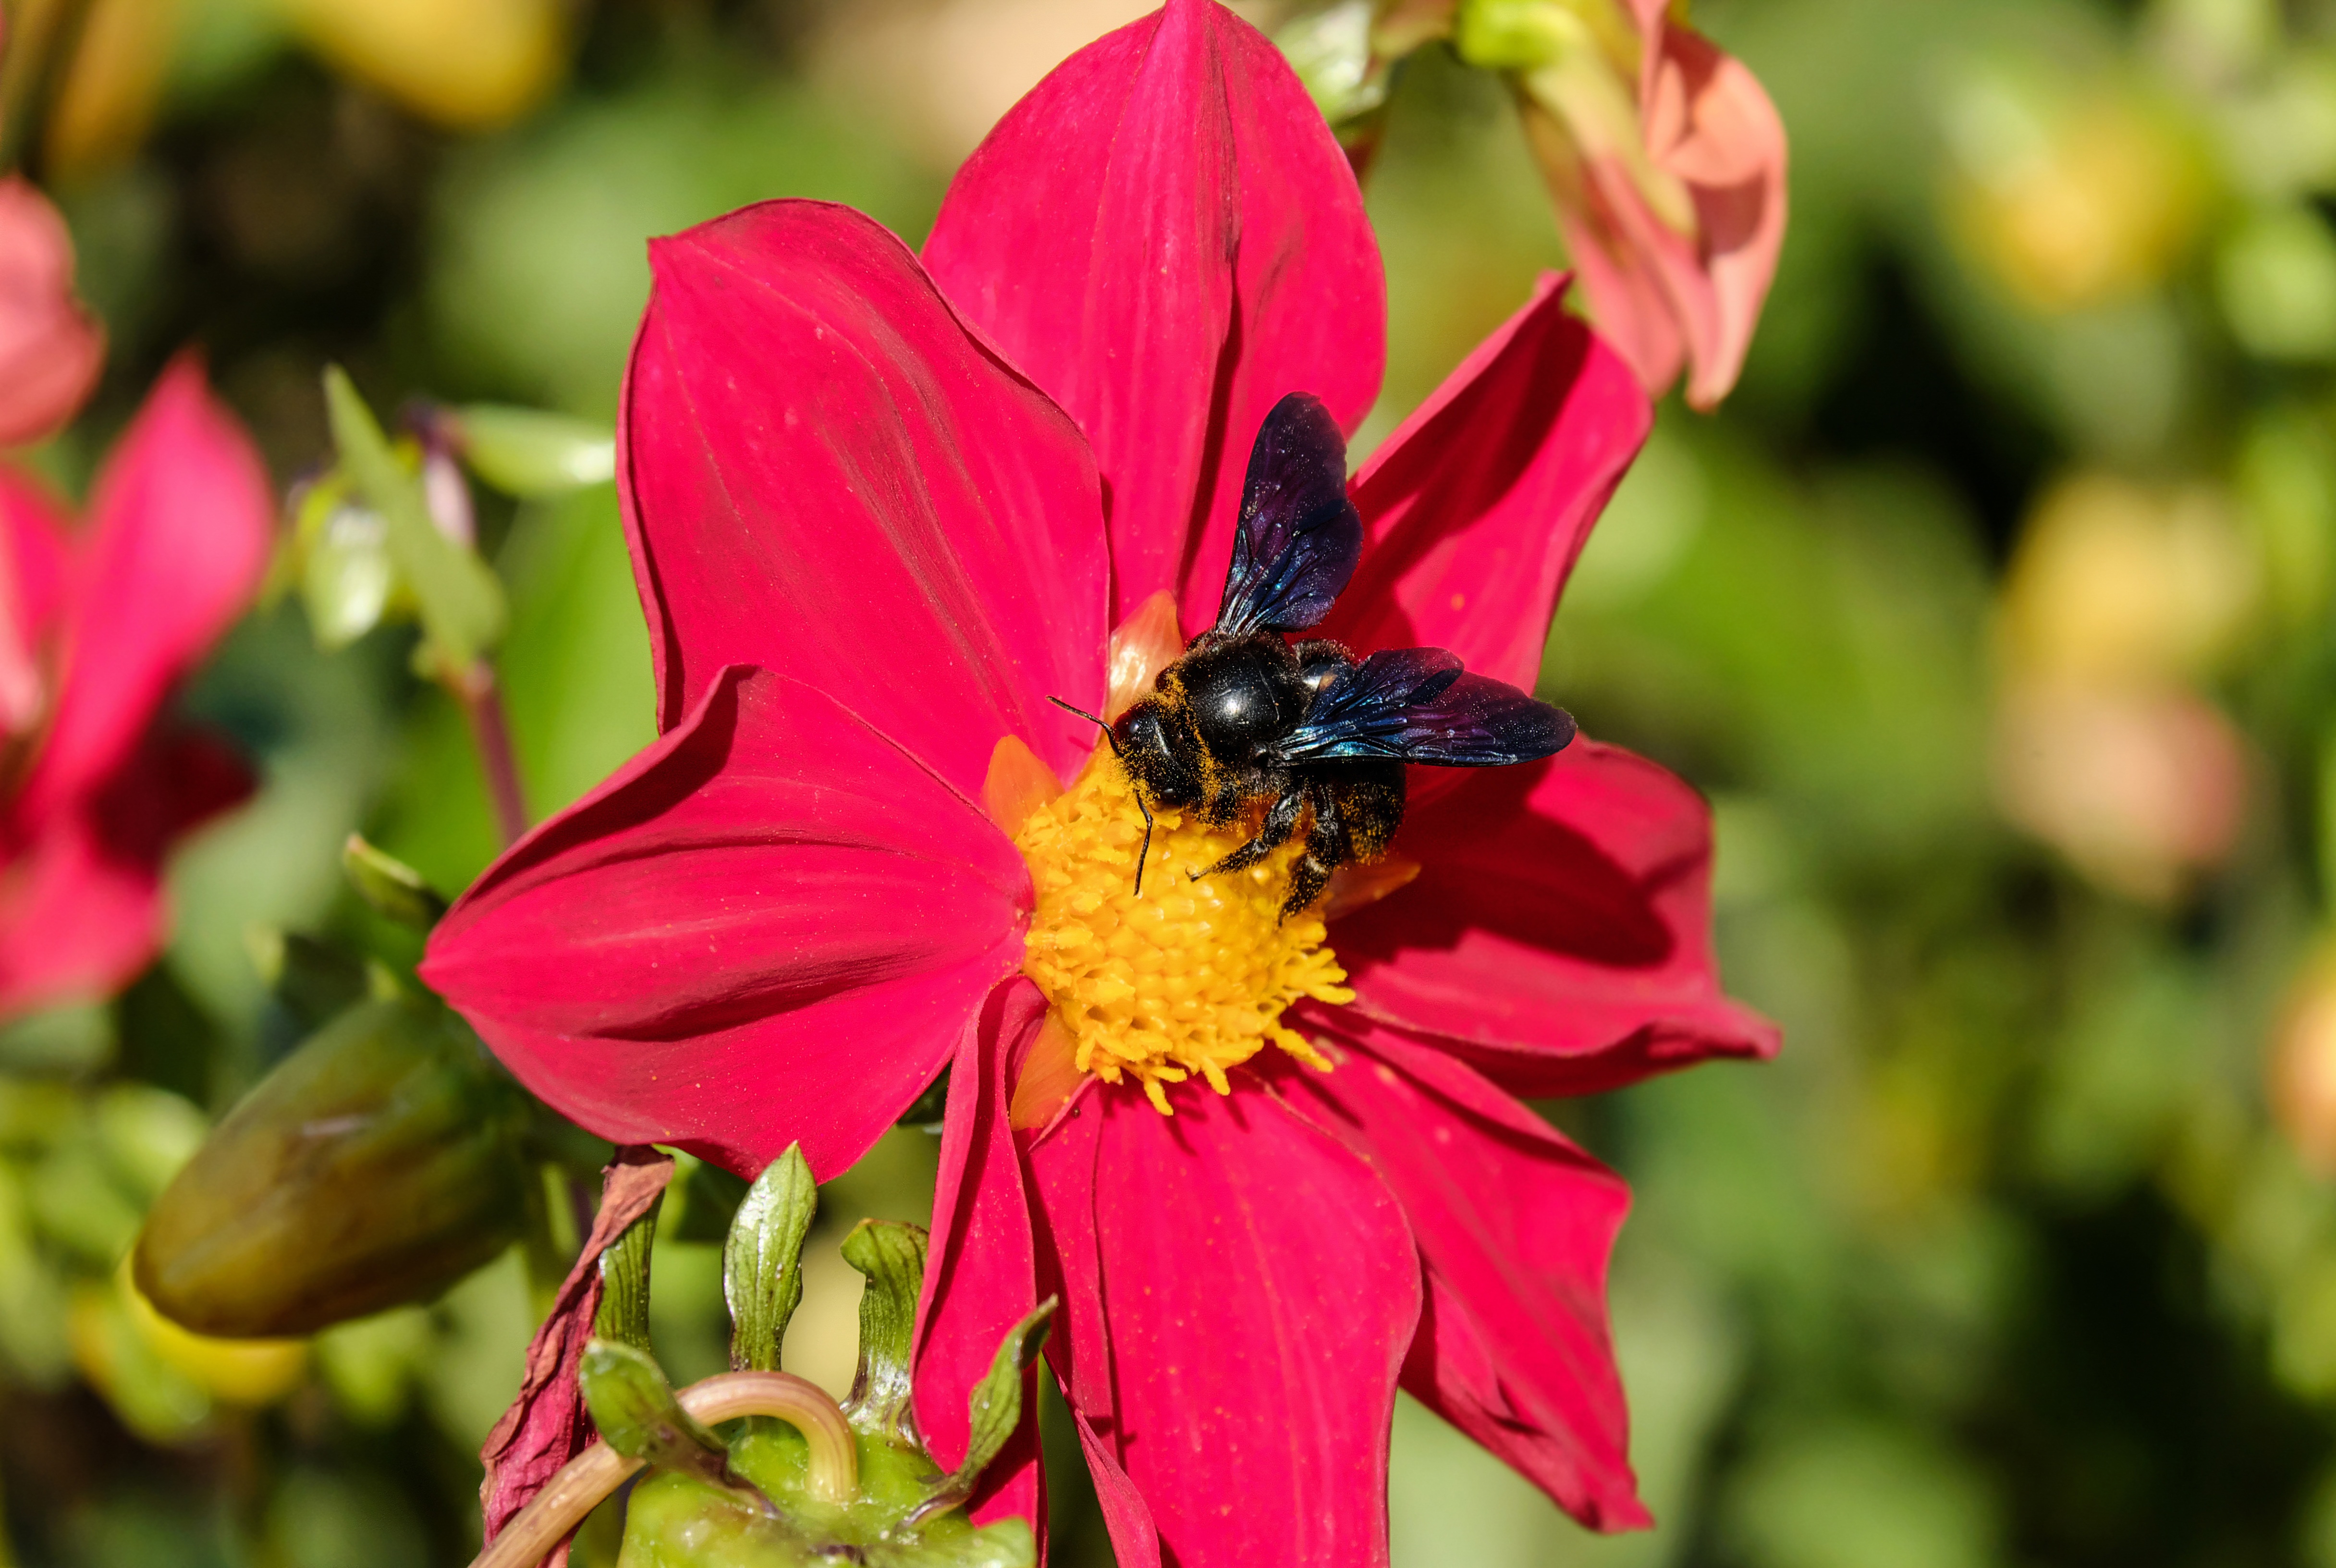
blossom, plant, flower, petal, bloom, pollen, insect, botany, black, flora, fauna, invertebrate, wildflower, close up, bee, bumblebee, nectar, macro photography, flowering plant, honey bee, daisy family, pollinator, carpenter bee, annual plant, land plant, membrane winged insect